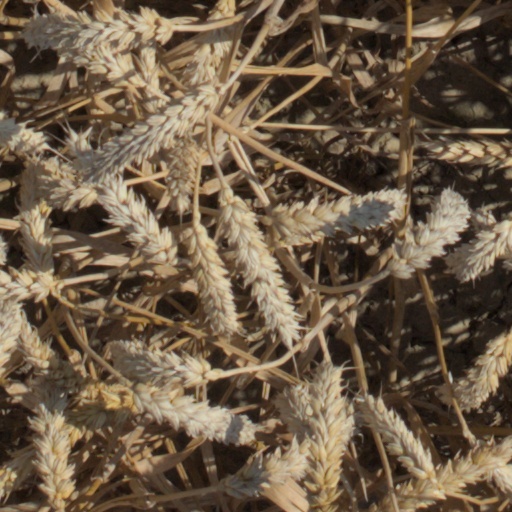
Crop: wheat